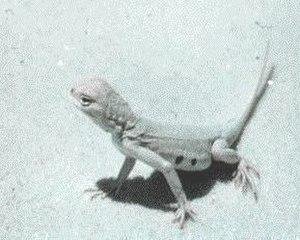
Holbrookia est un genre de sauriens de la famille des Phrynosomatidae.